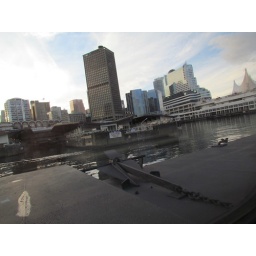
Seabus to Vancouver- arriving back at Waterfront Station- the Seabus shifted right to avoid that family of ducks in the water